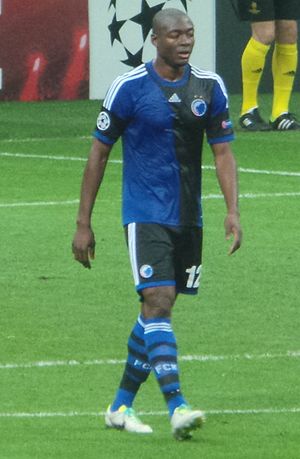
Fanendo Adi
Fanendo Adi er en nigeriansk fodboldspiller, der spiller som angriber for den amerikanske MLS-klub FC Cincinnati.